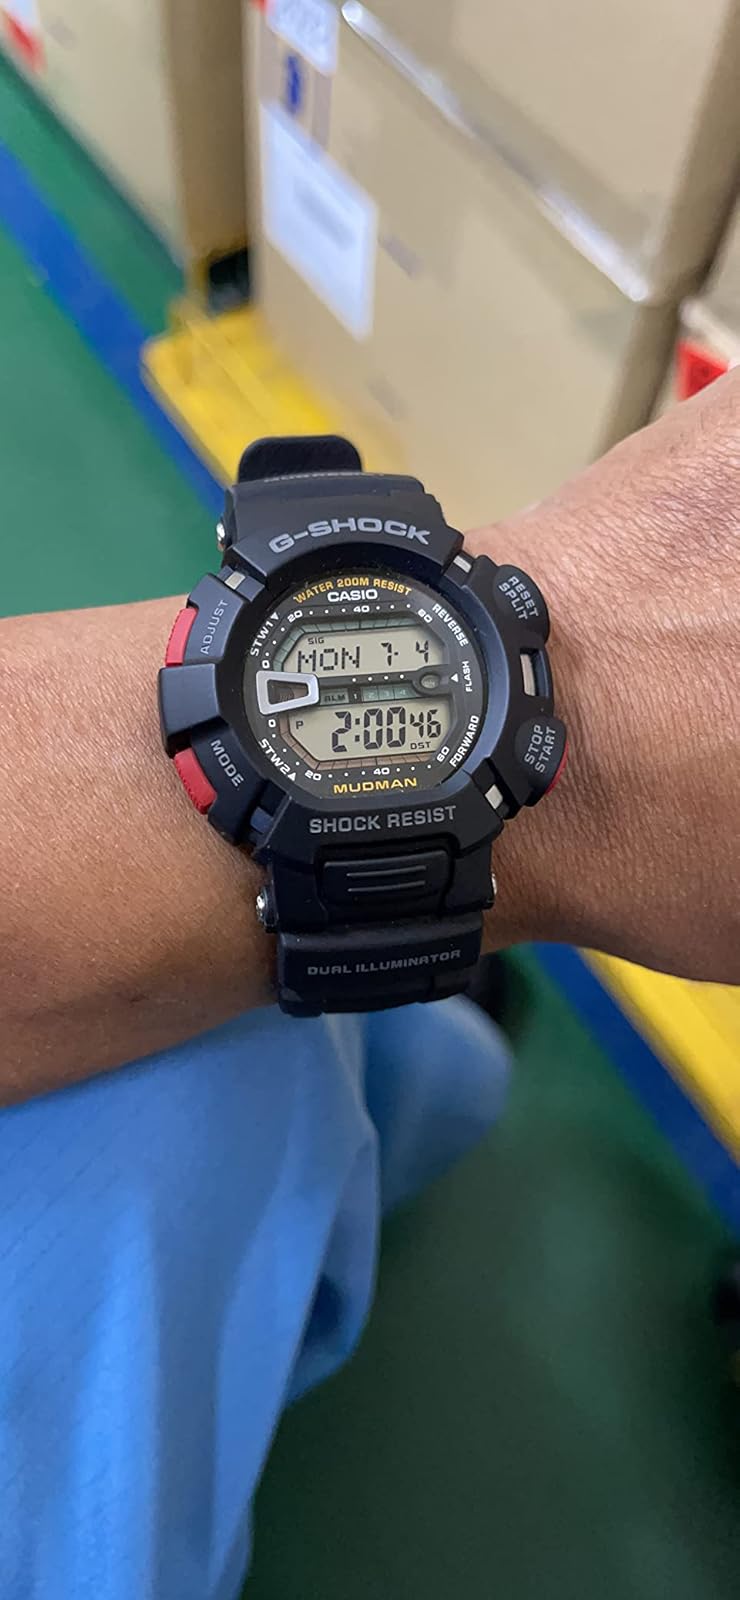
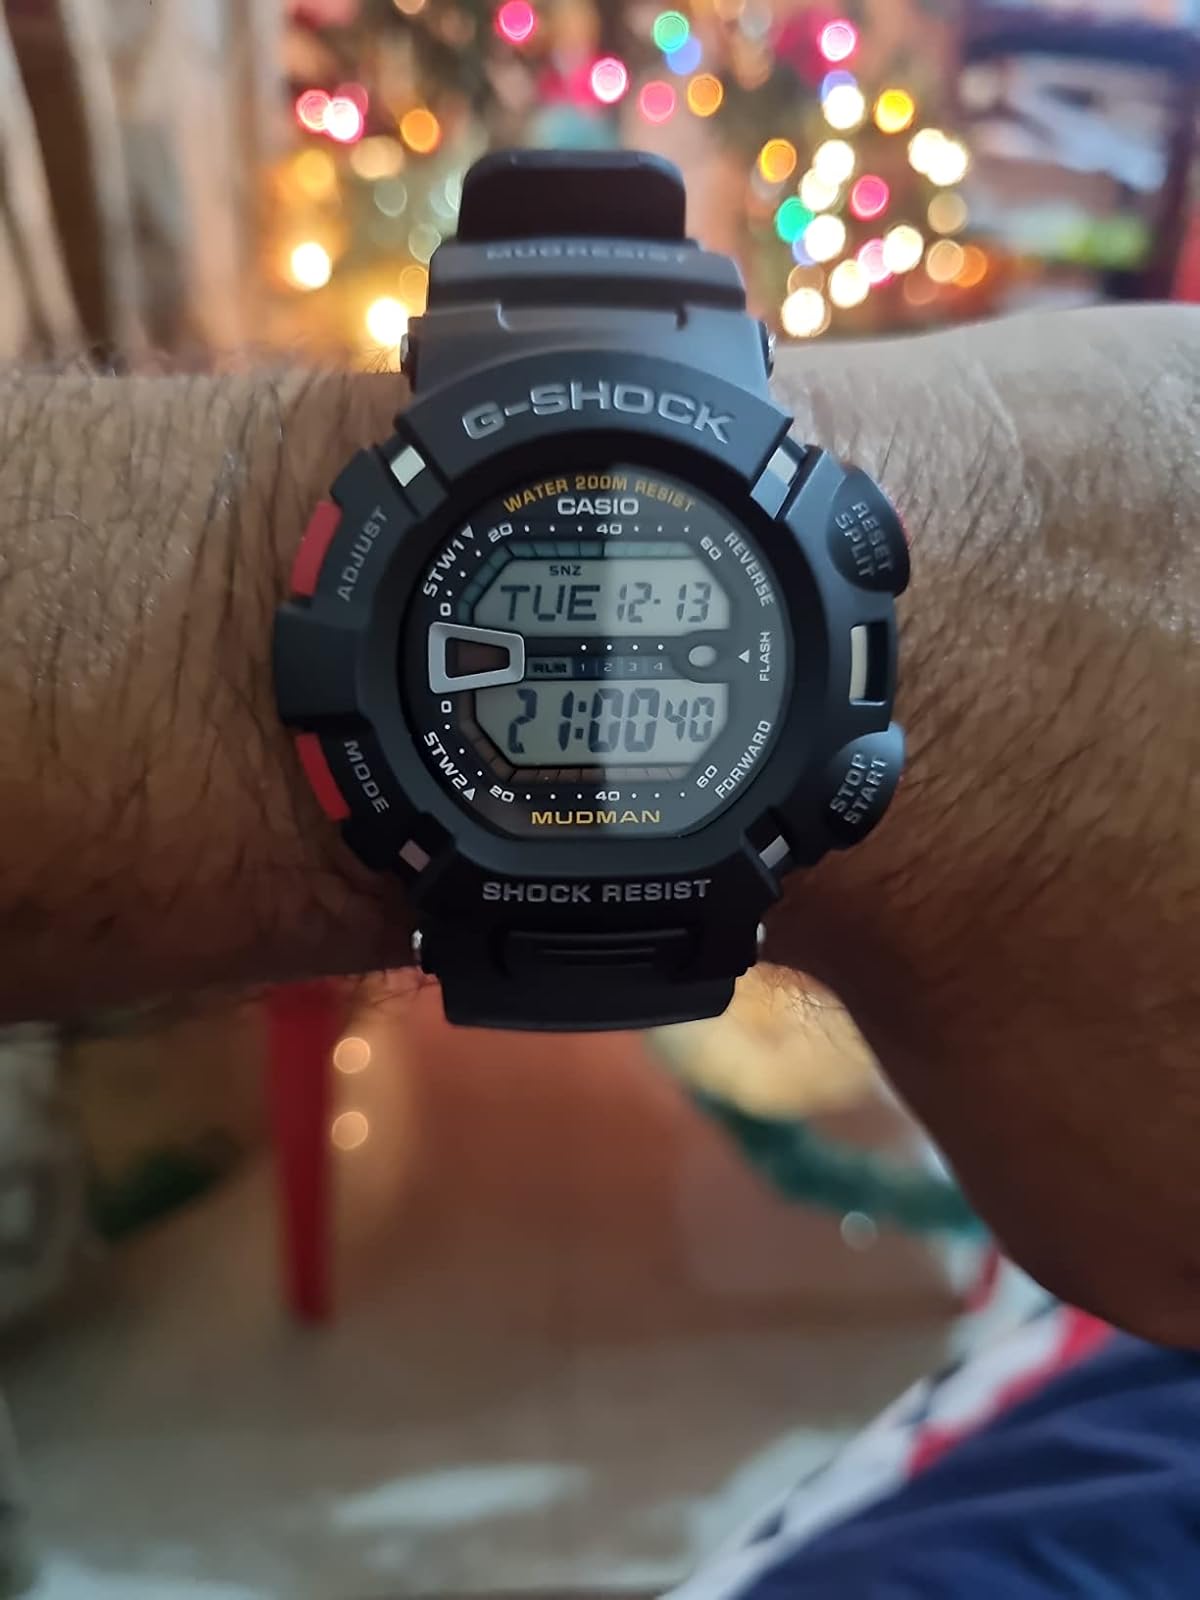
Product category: accessories_watch
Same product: yes